Dafydd Gam

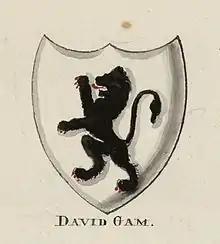
Sir Dafydd Gam's coat of arms; from an extra-illustrated set of "A tour in Wales" by Thomas Pennant in the National Library of Wales

Dafydd ap Llewelyn ap Hywel (c. 1380 – 25 October 1415), better known as Dafydd Gam, anglicized to David or Davy Gam, was a Welsh warrior, a prominent opponent of Owain Glyndŵr.